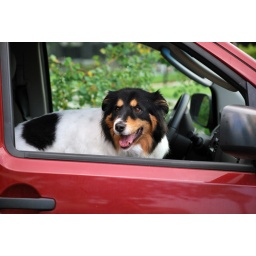
1 border collie in car window